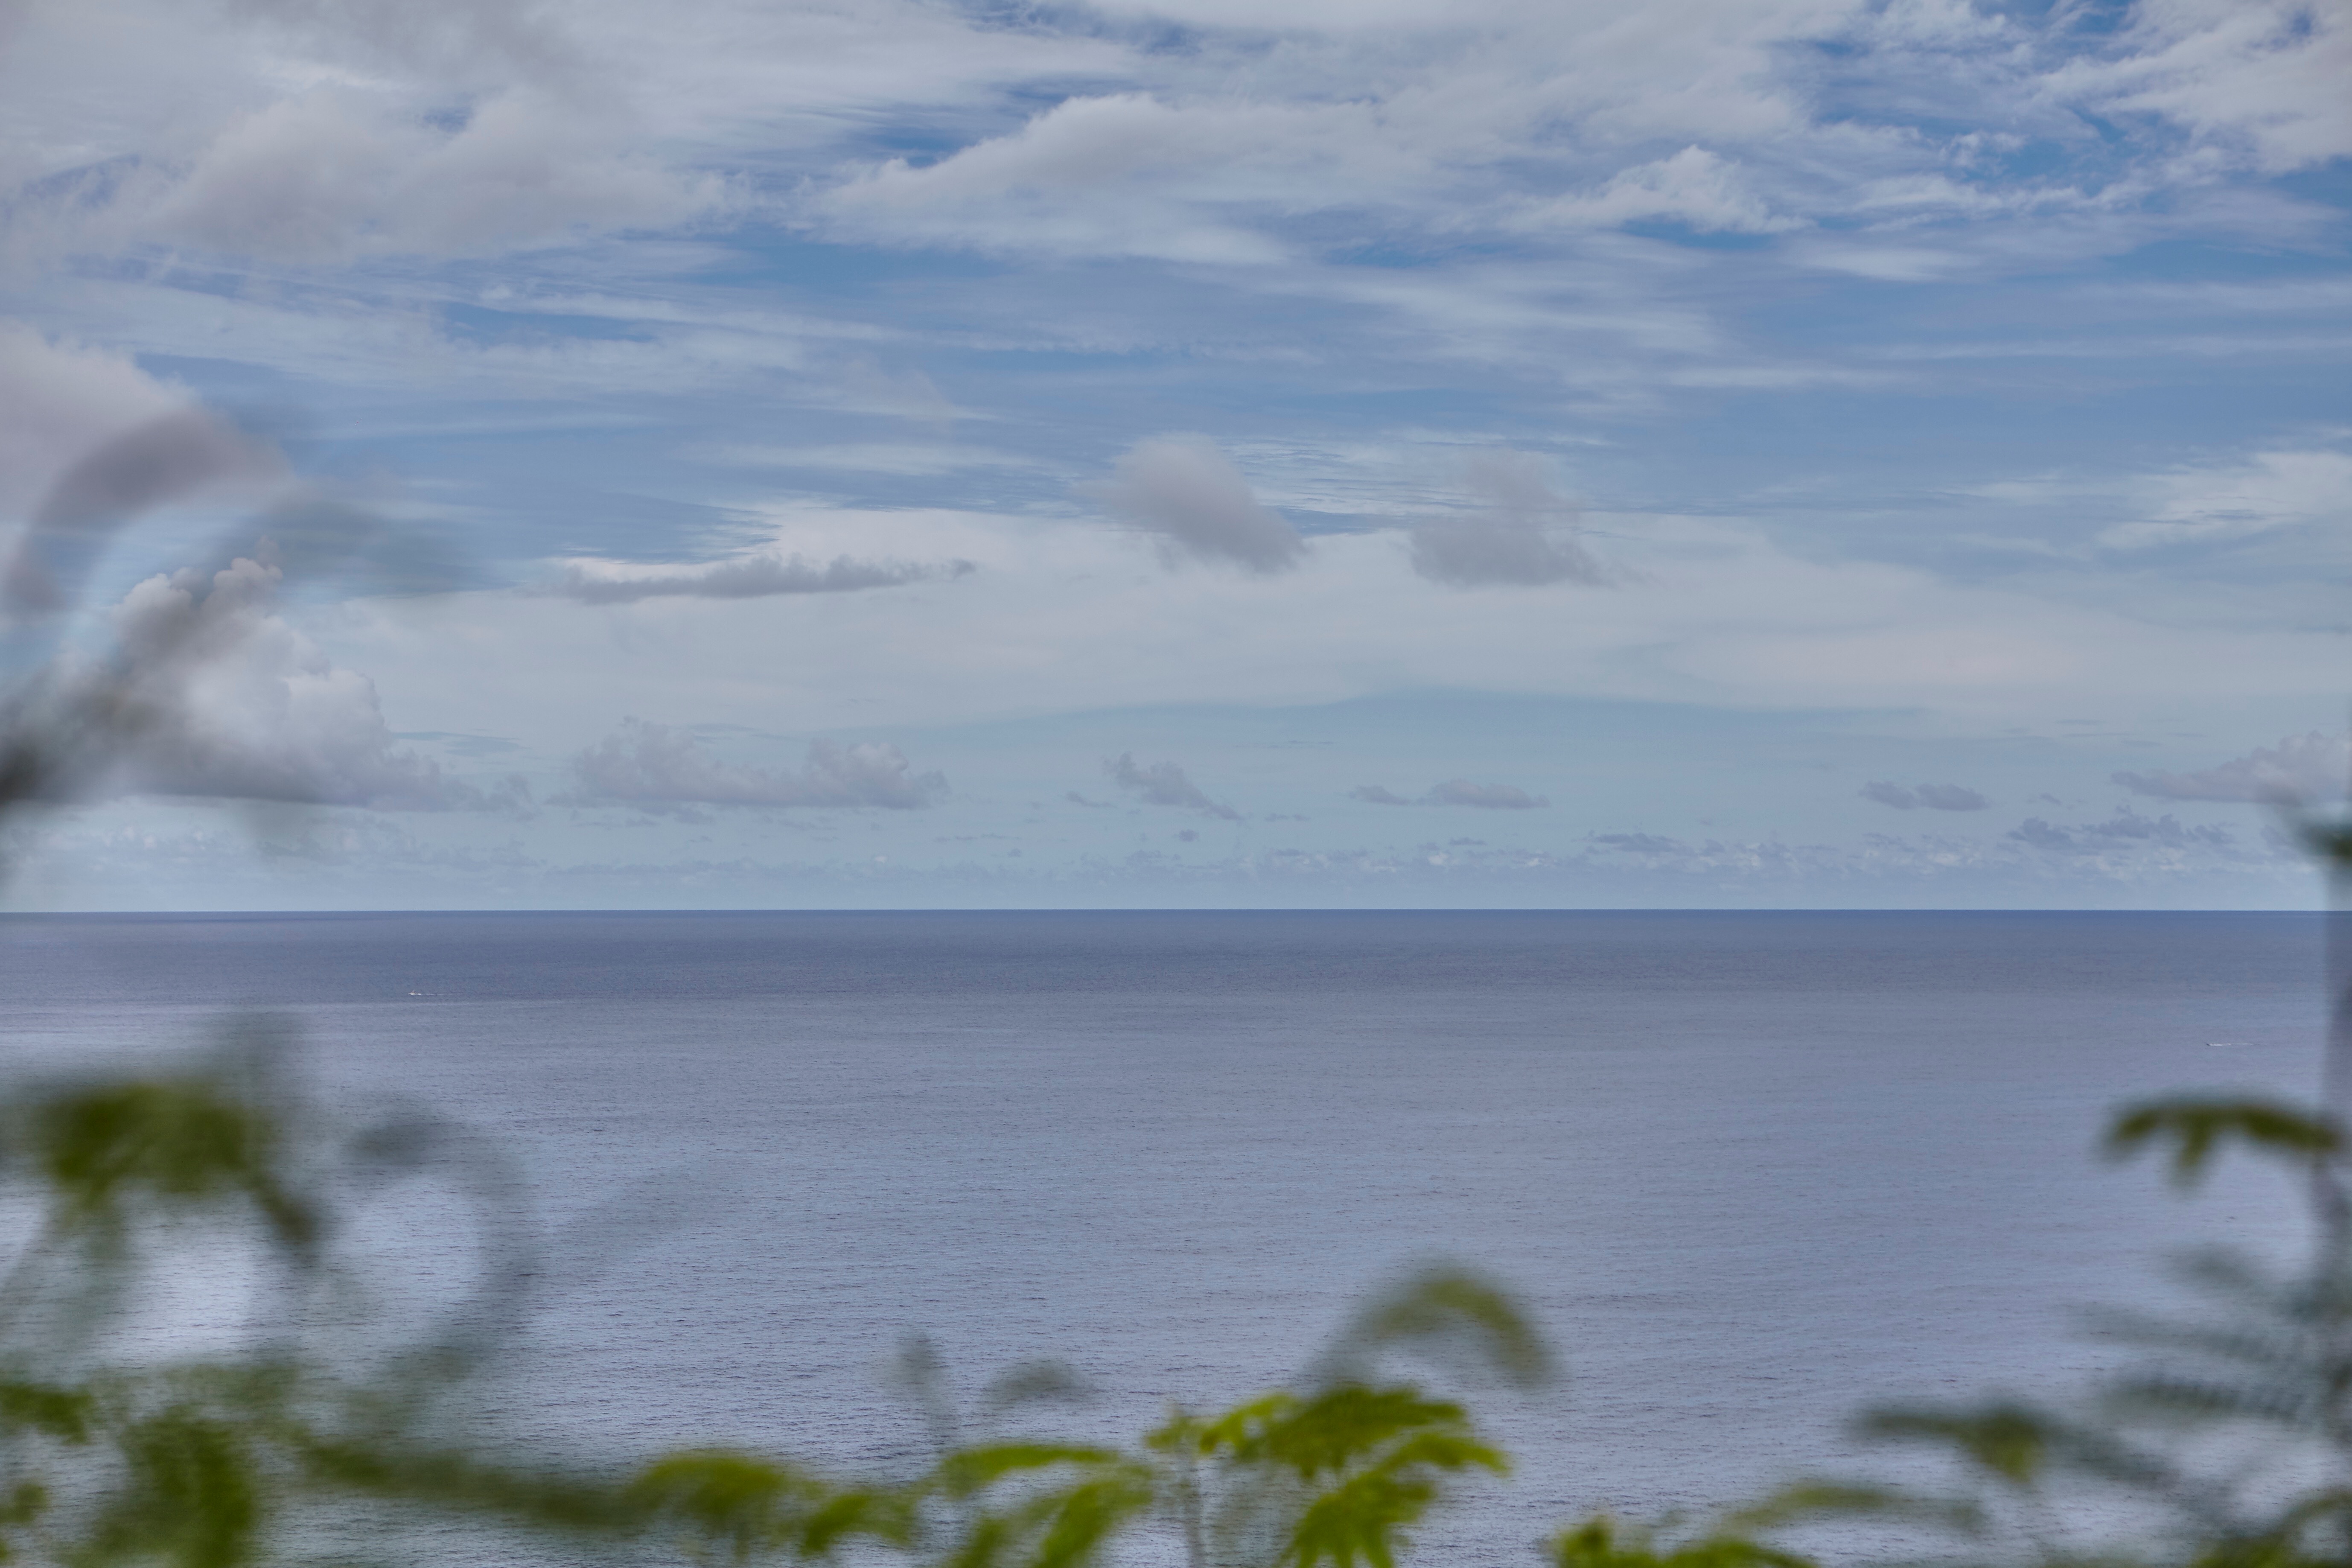
beach, sea, coast, water, nature, ocean, horizon, cloud, sky, sunlight, morning, shore, wave, lake, wind, reflection, bay, reservoir, body of water, loch, atmospheric phenomenon